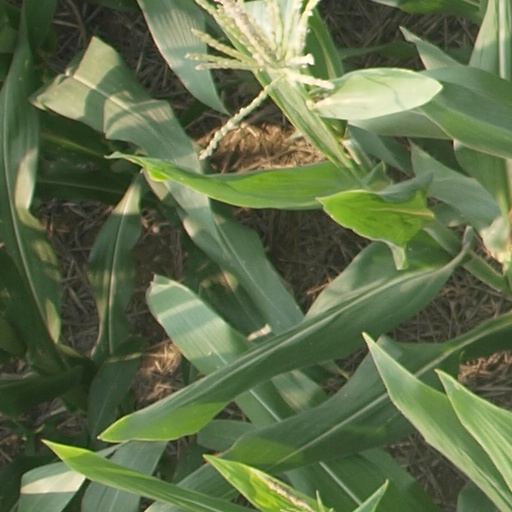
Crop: maize; corn